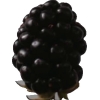
Label: blackberry